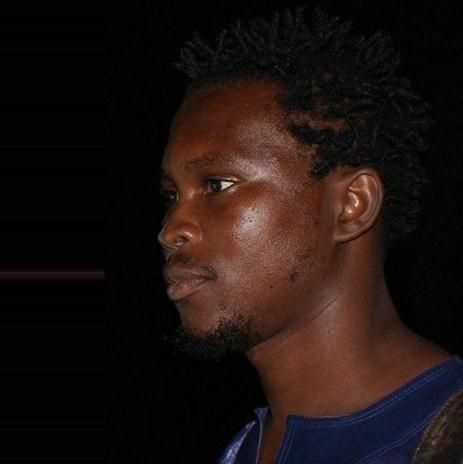
Age: 29